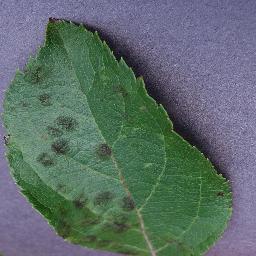
Label: Apple___Apple_scab